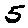
Label: 5